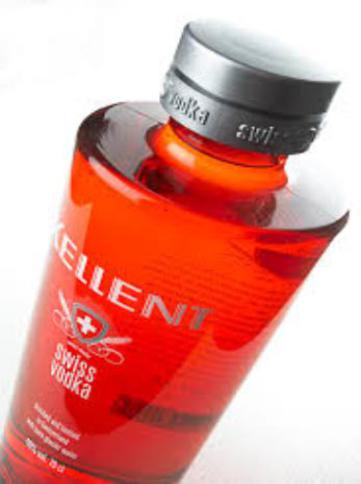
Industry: Necessities